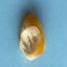
Maize quality: Good